Describe the emotion expressed in this image:  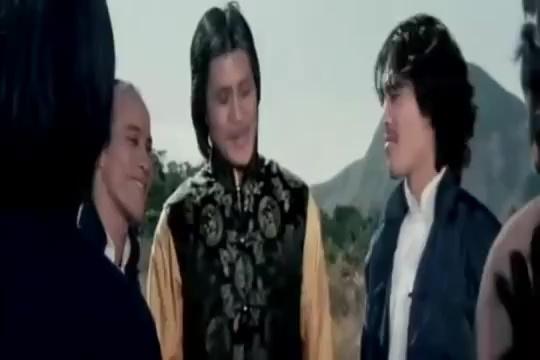
This person displays Fear, valence and arousal with high intensity.